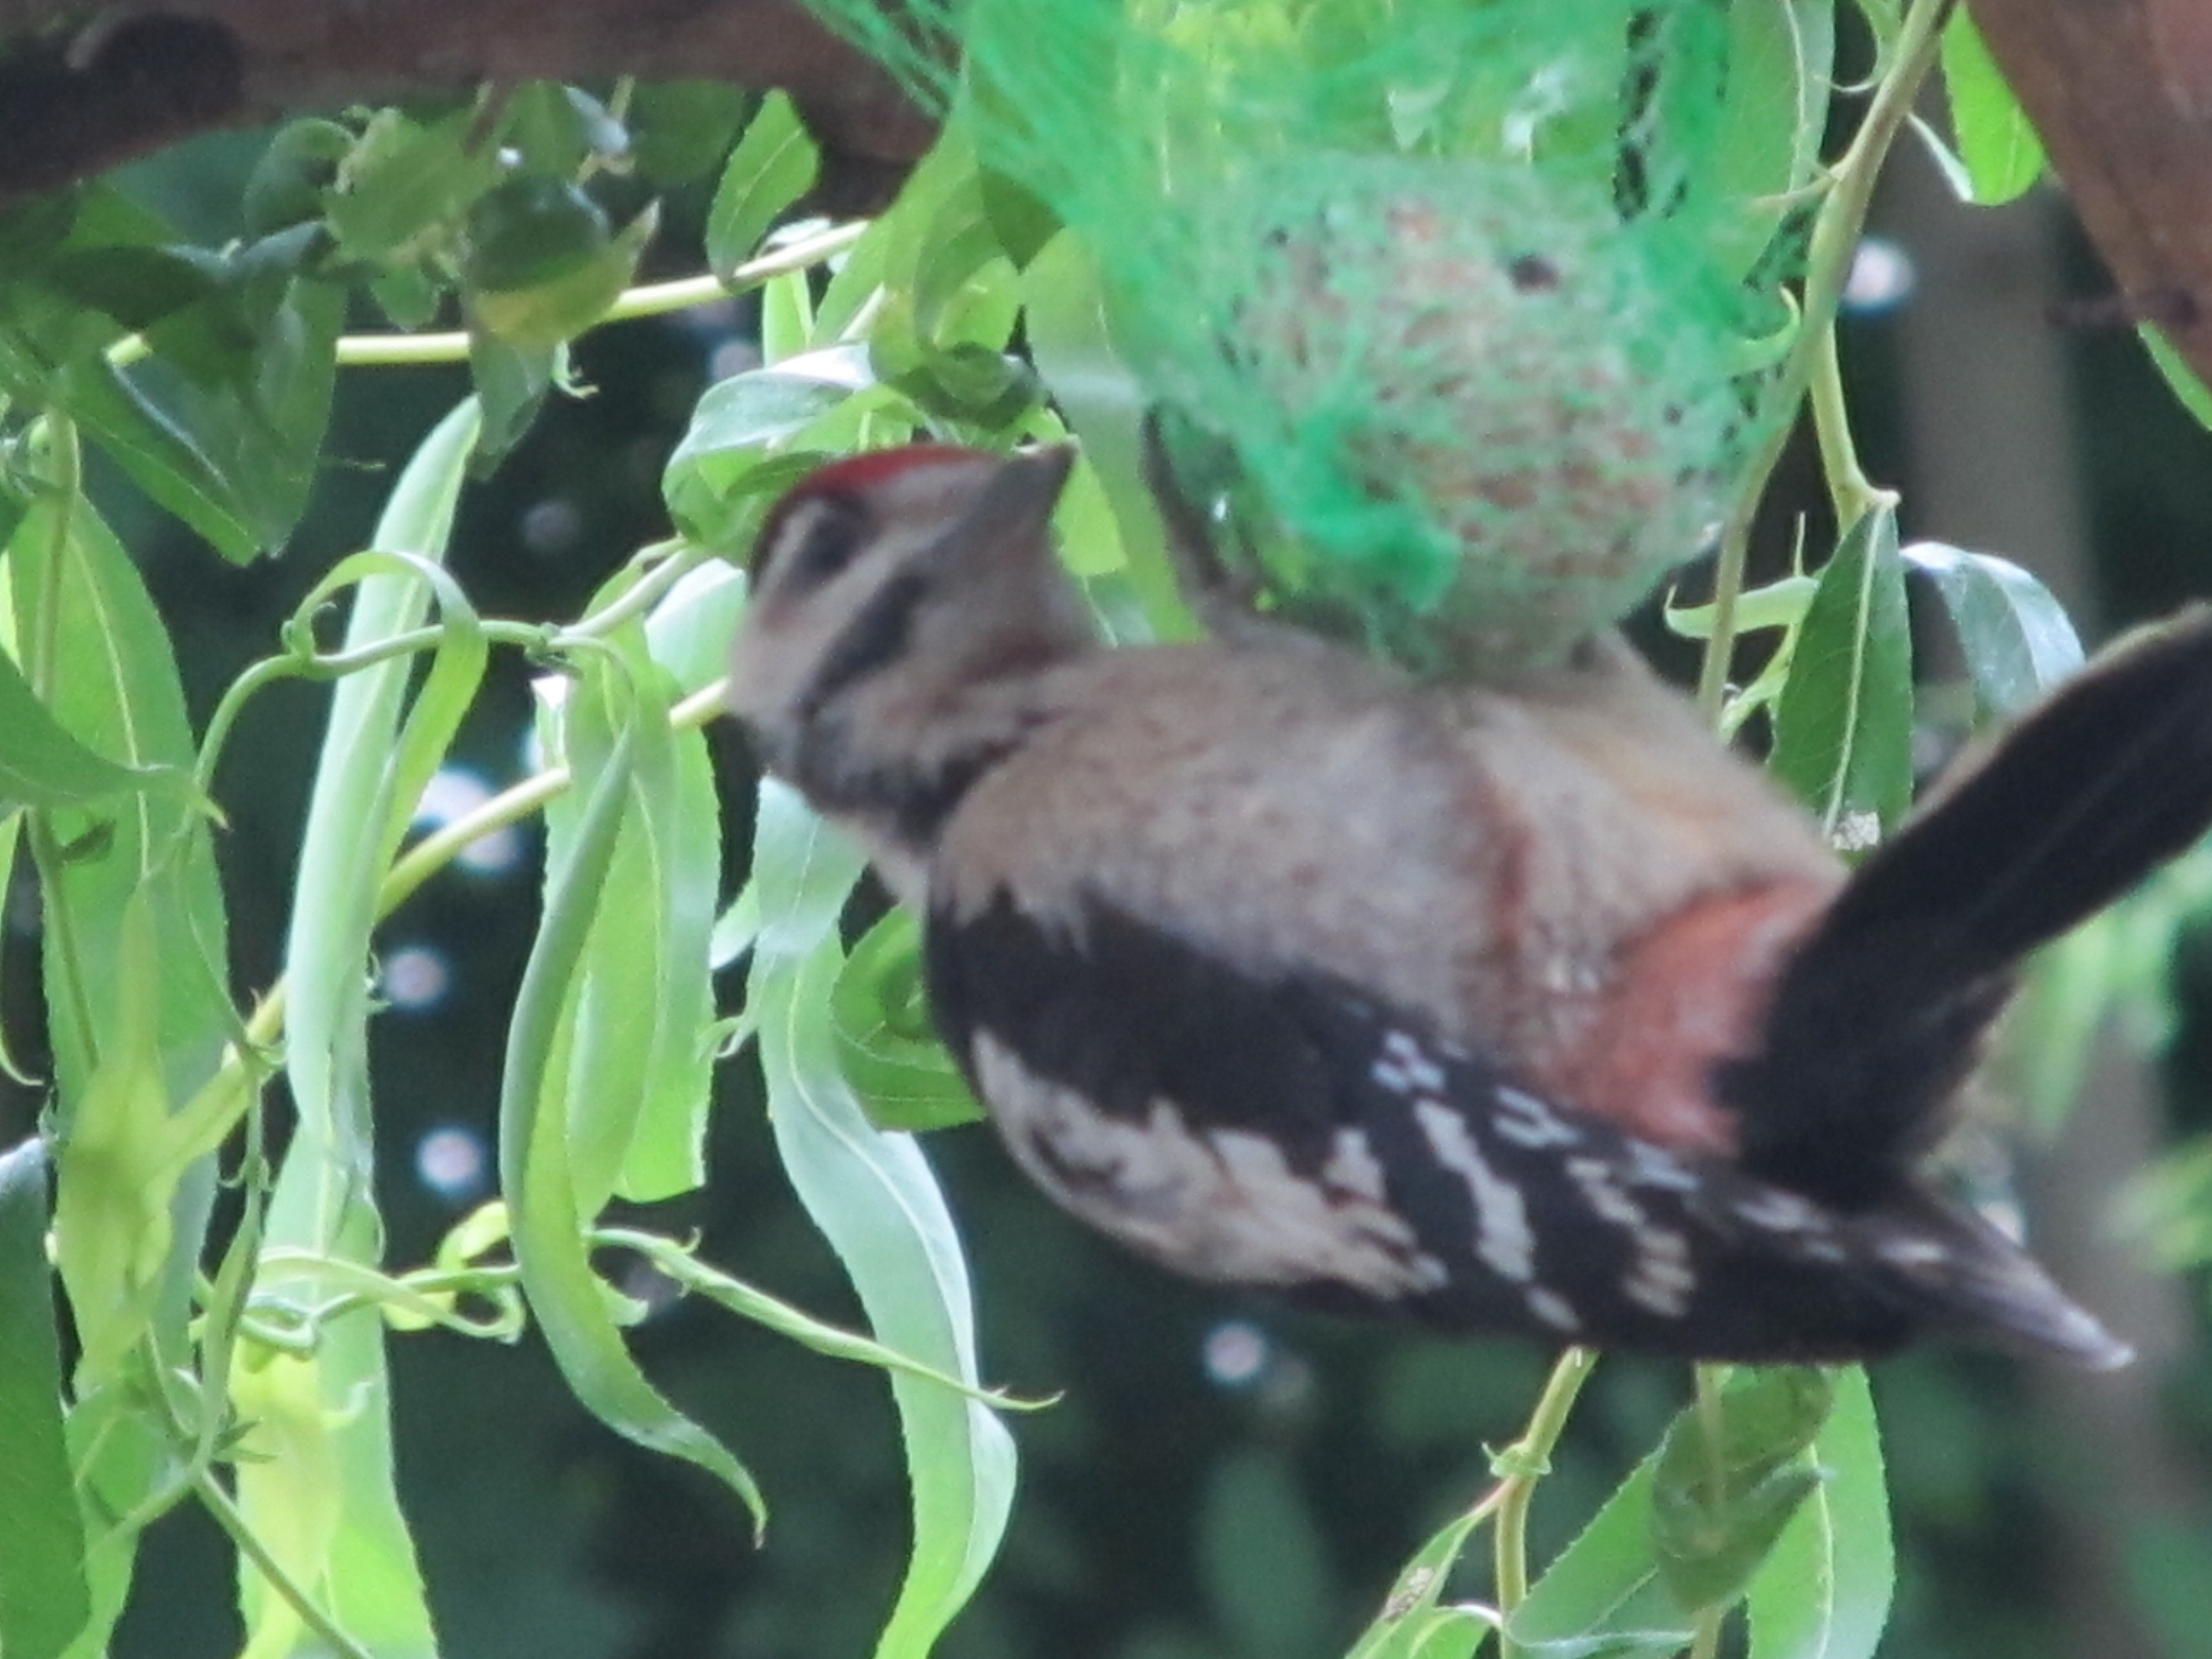
bird, beak, hummingbird, fauna, vertebrate, perching bird